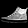
Label: Sneaker